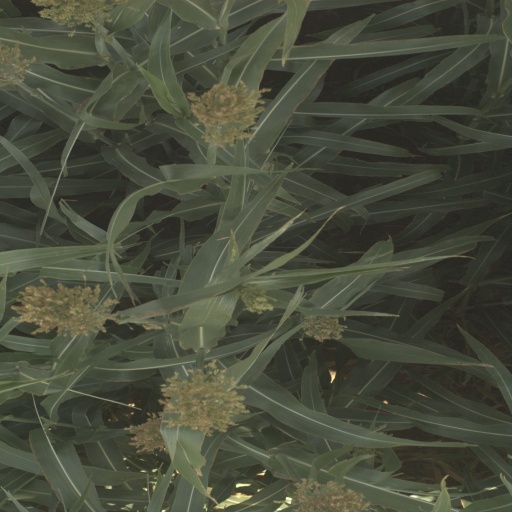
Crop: sorghum